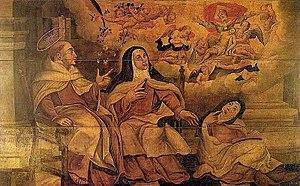
Philippe Schockaert est un carme déchaux flamand, prédicateur apprécié à son époque, sous le nom de Joseph de Sainte-Barbe.